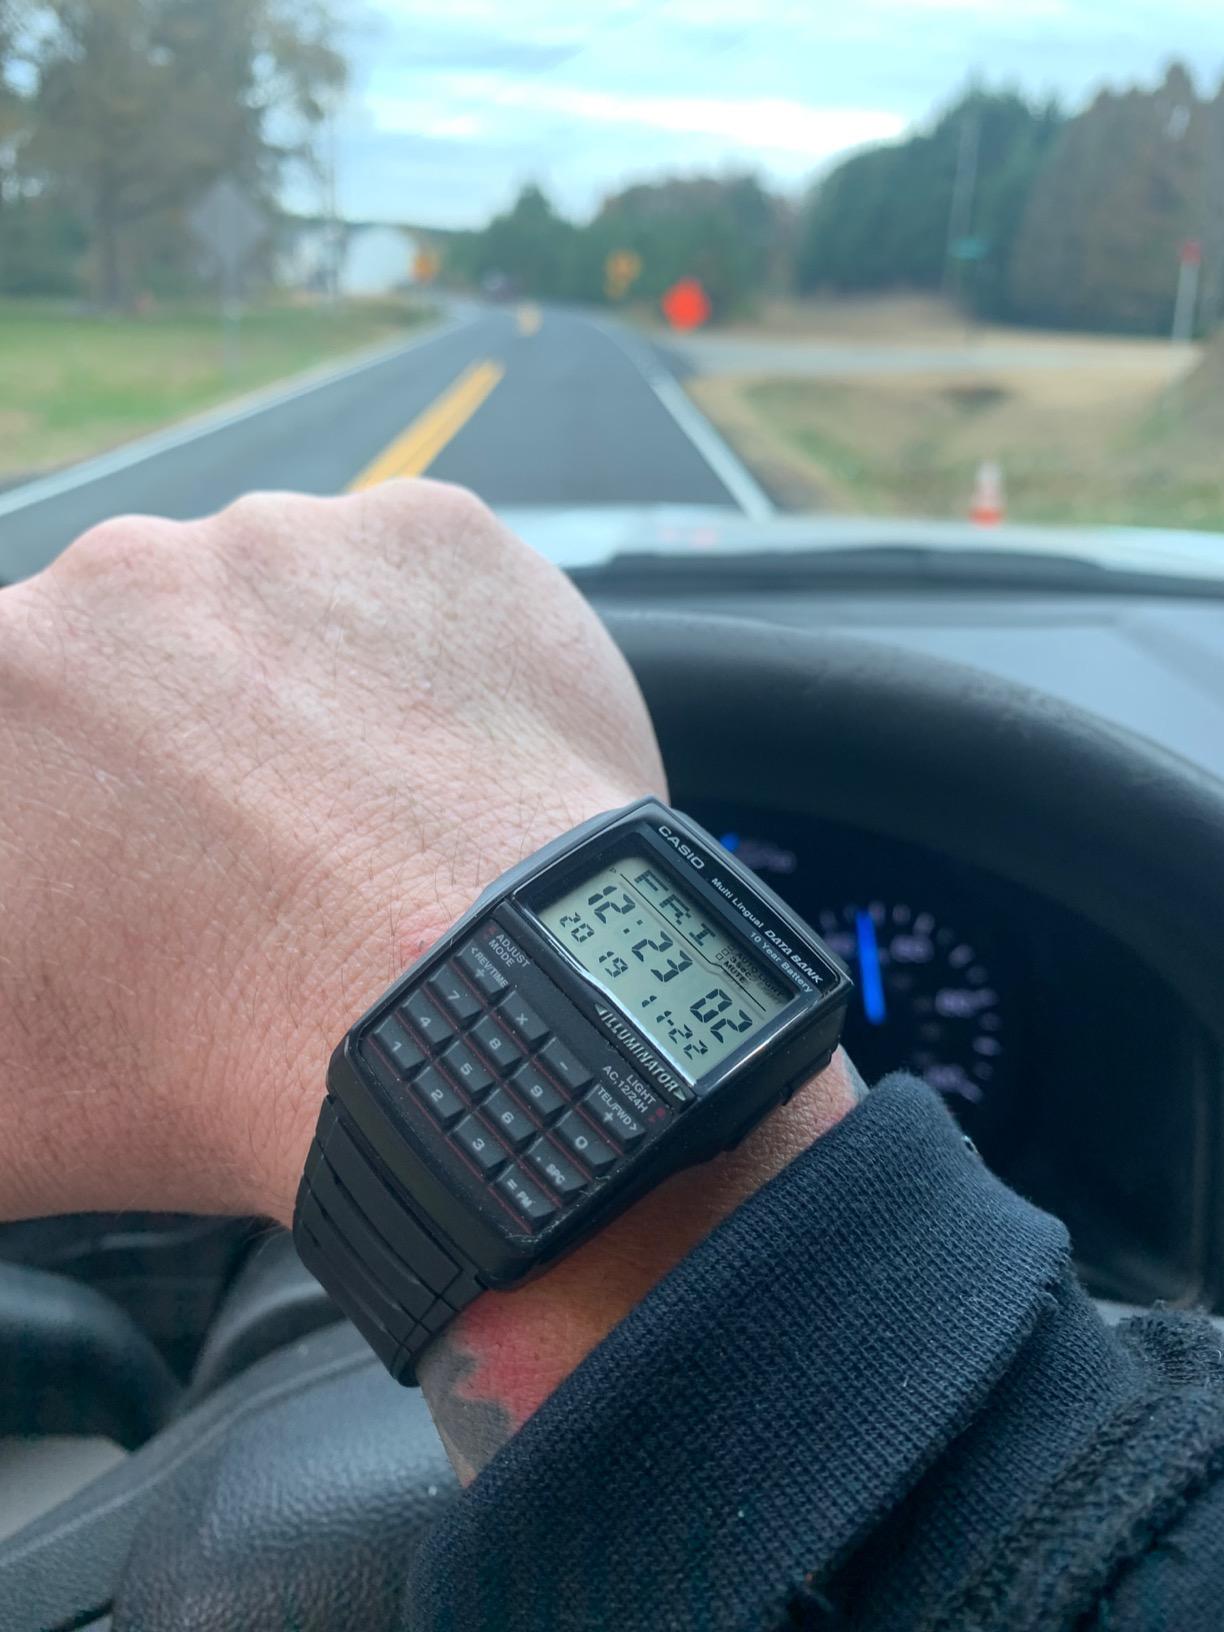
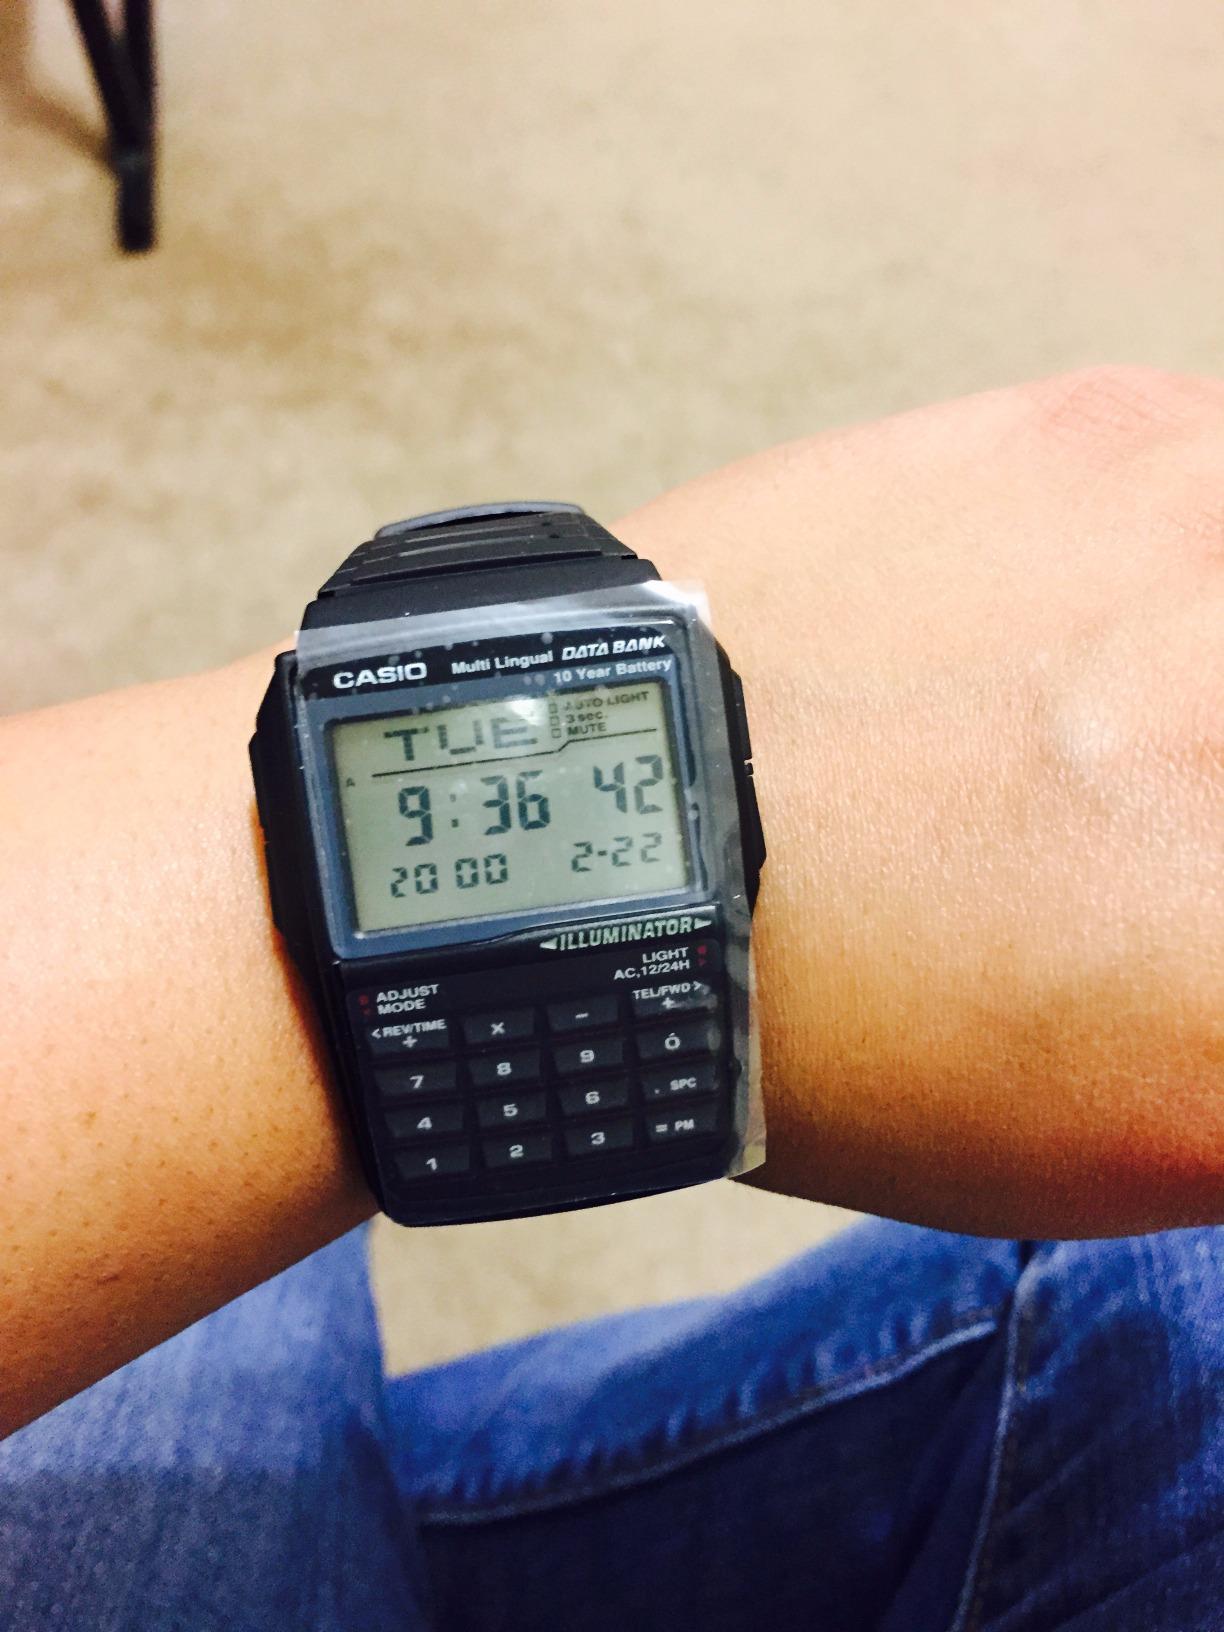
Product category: accessories_watch
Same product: yes